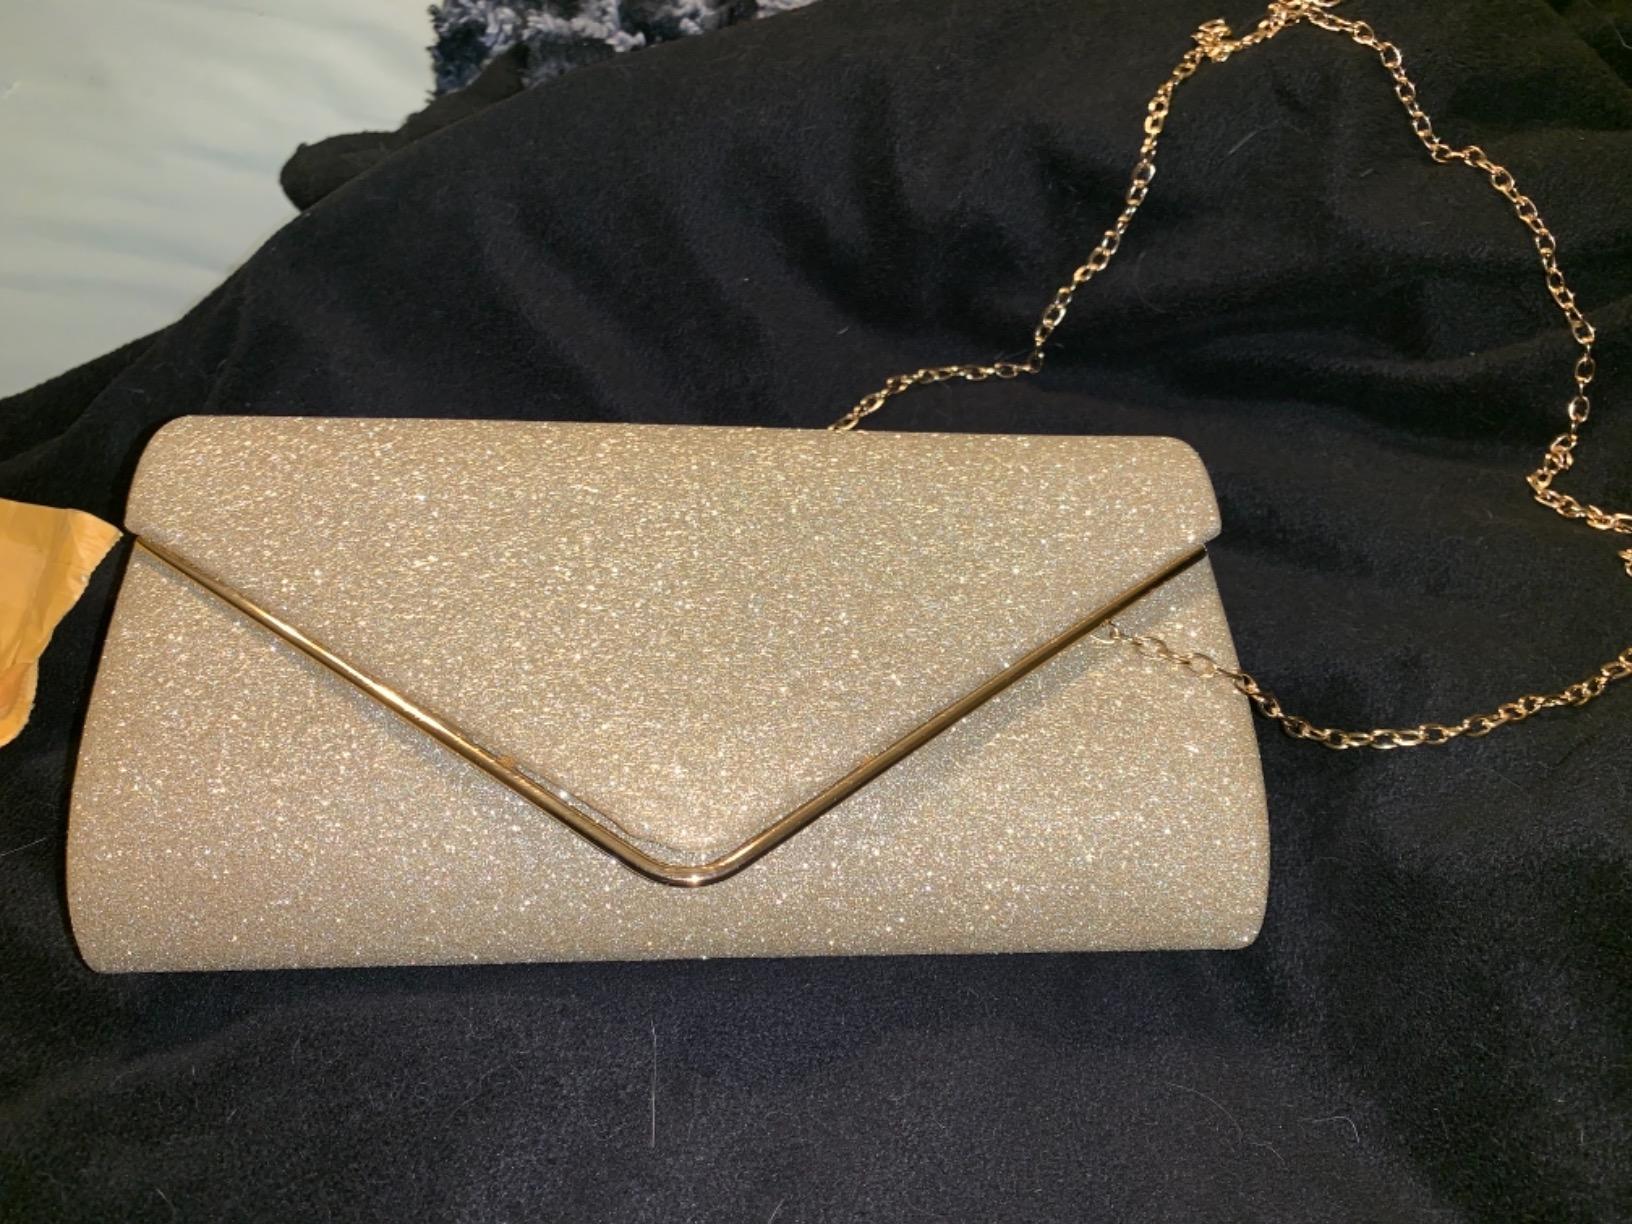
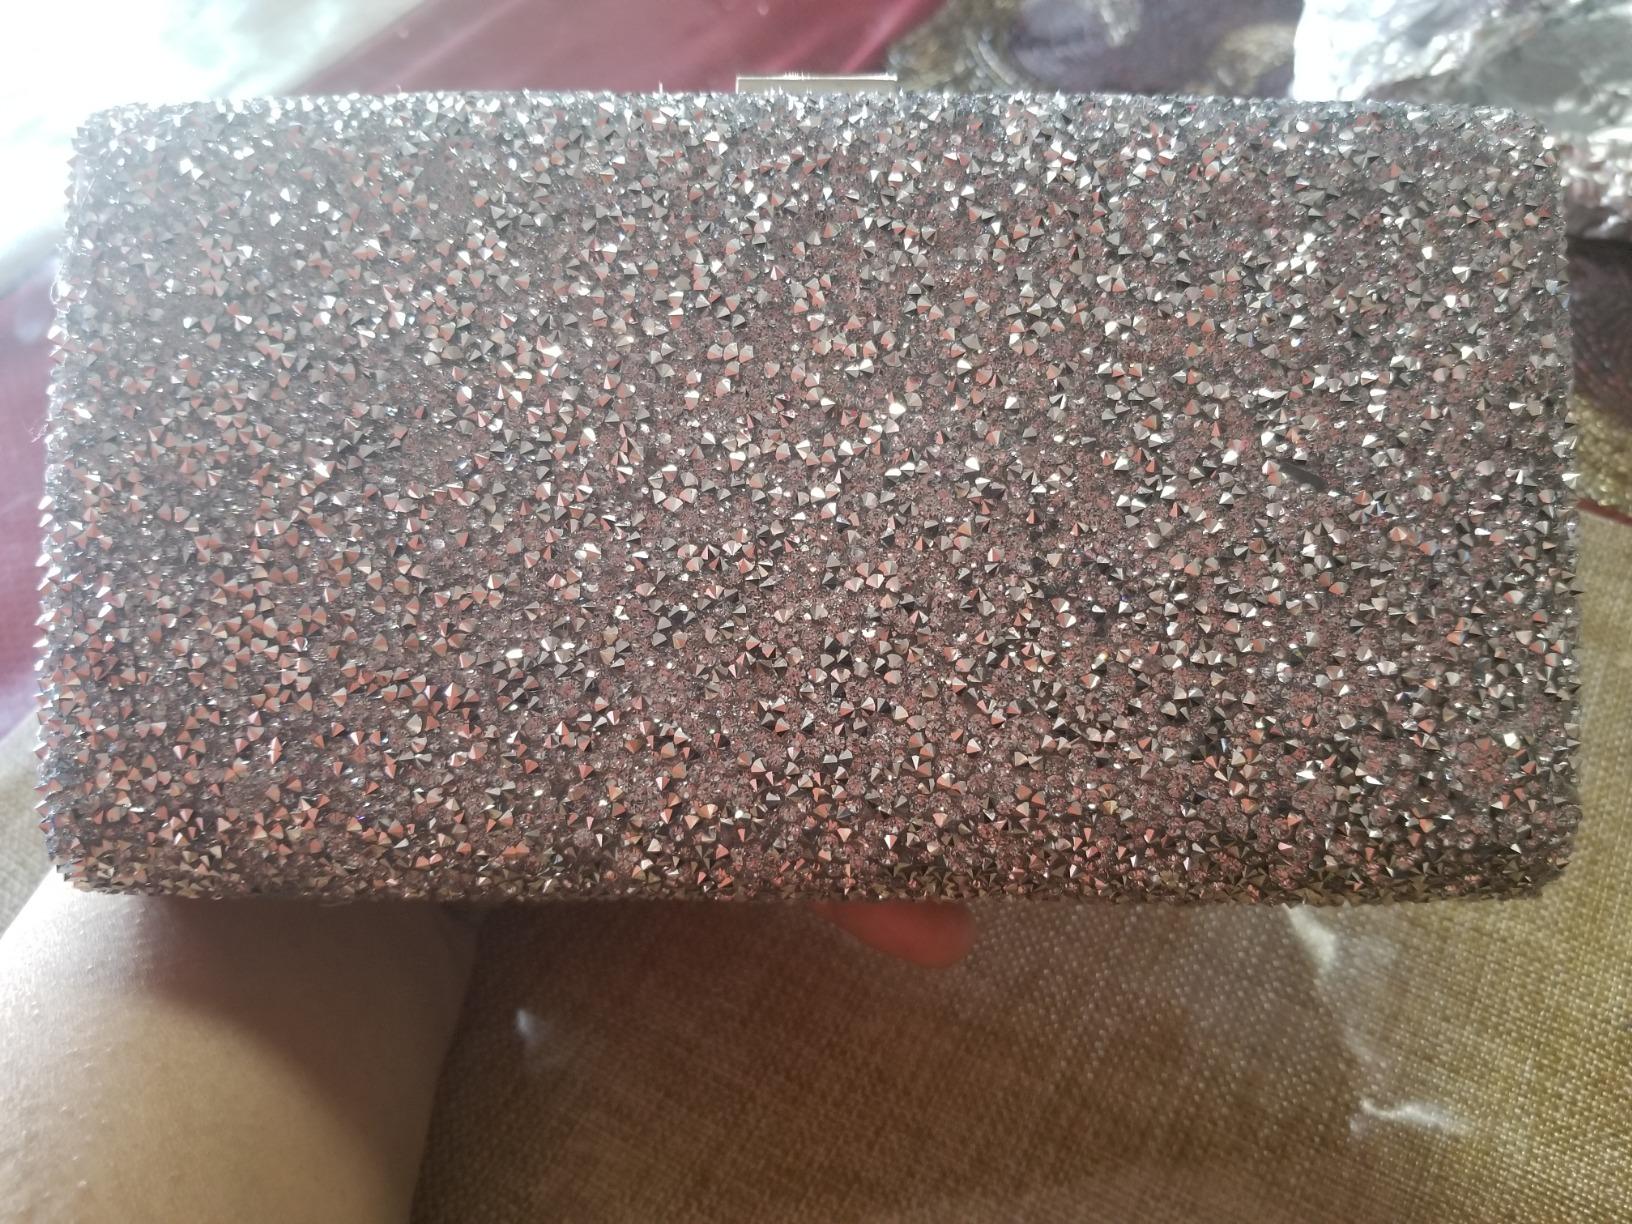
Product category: accessories_handbag
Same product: no